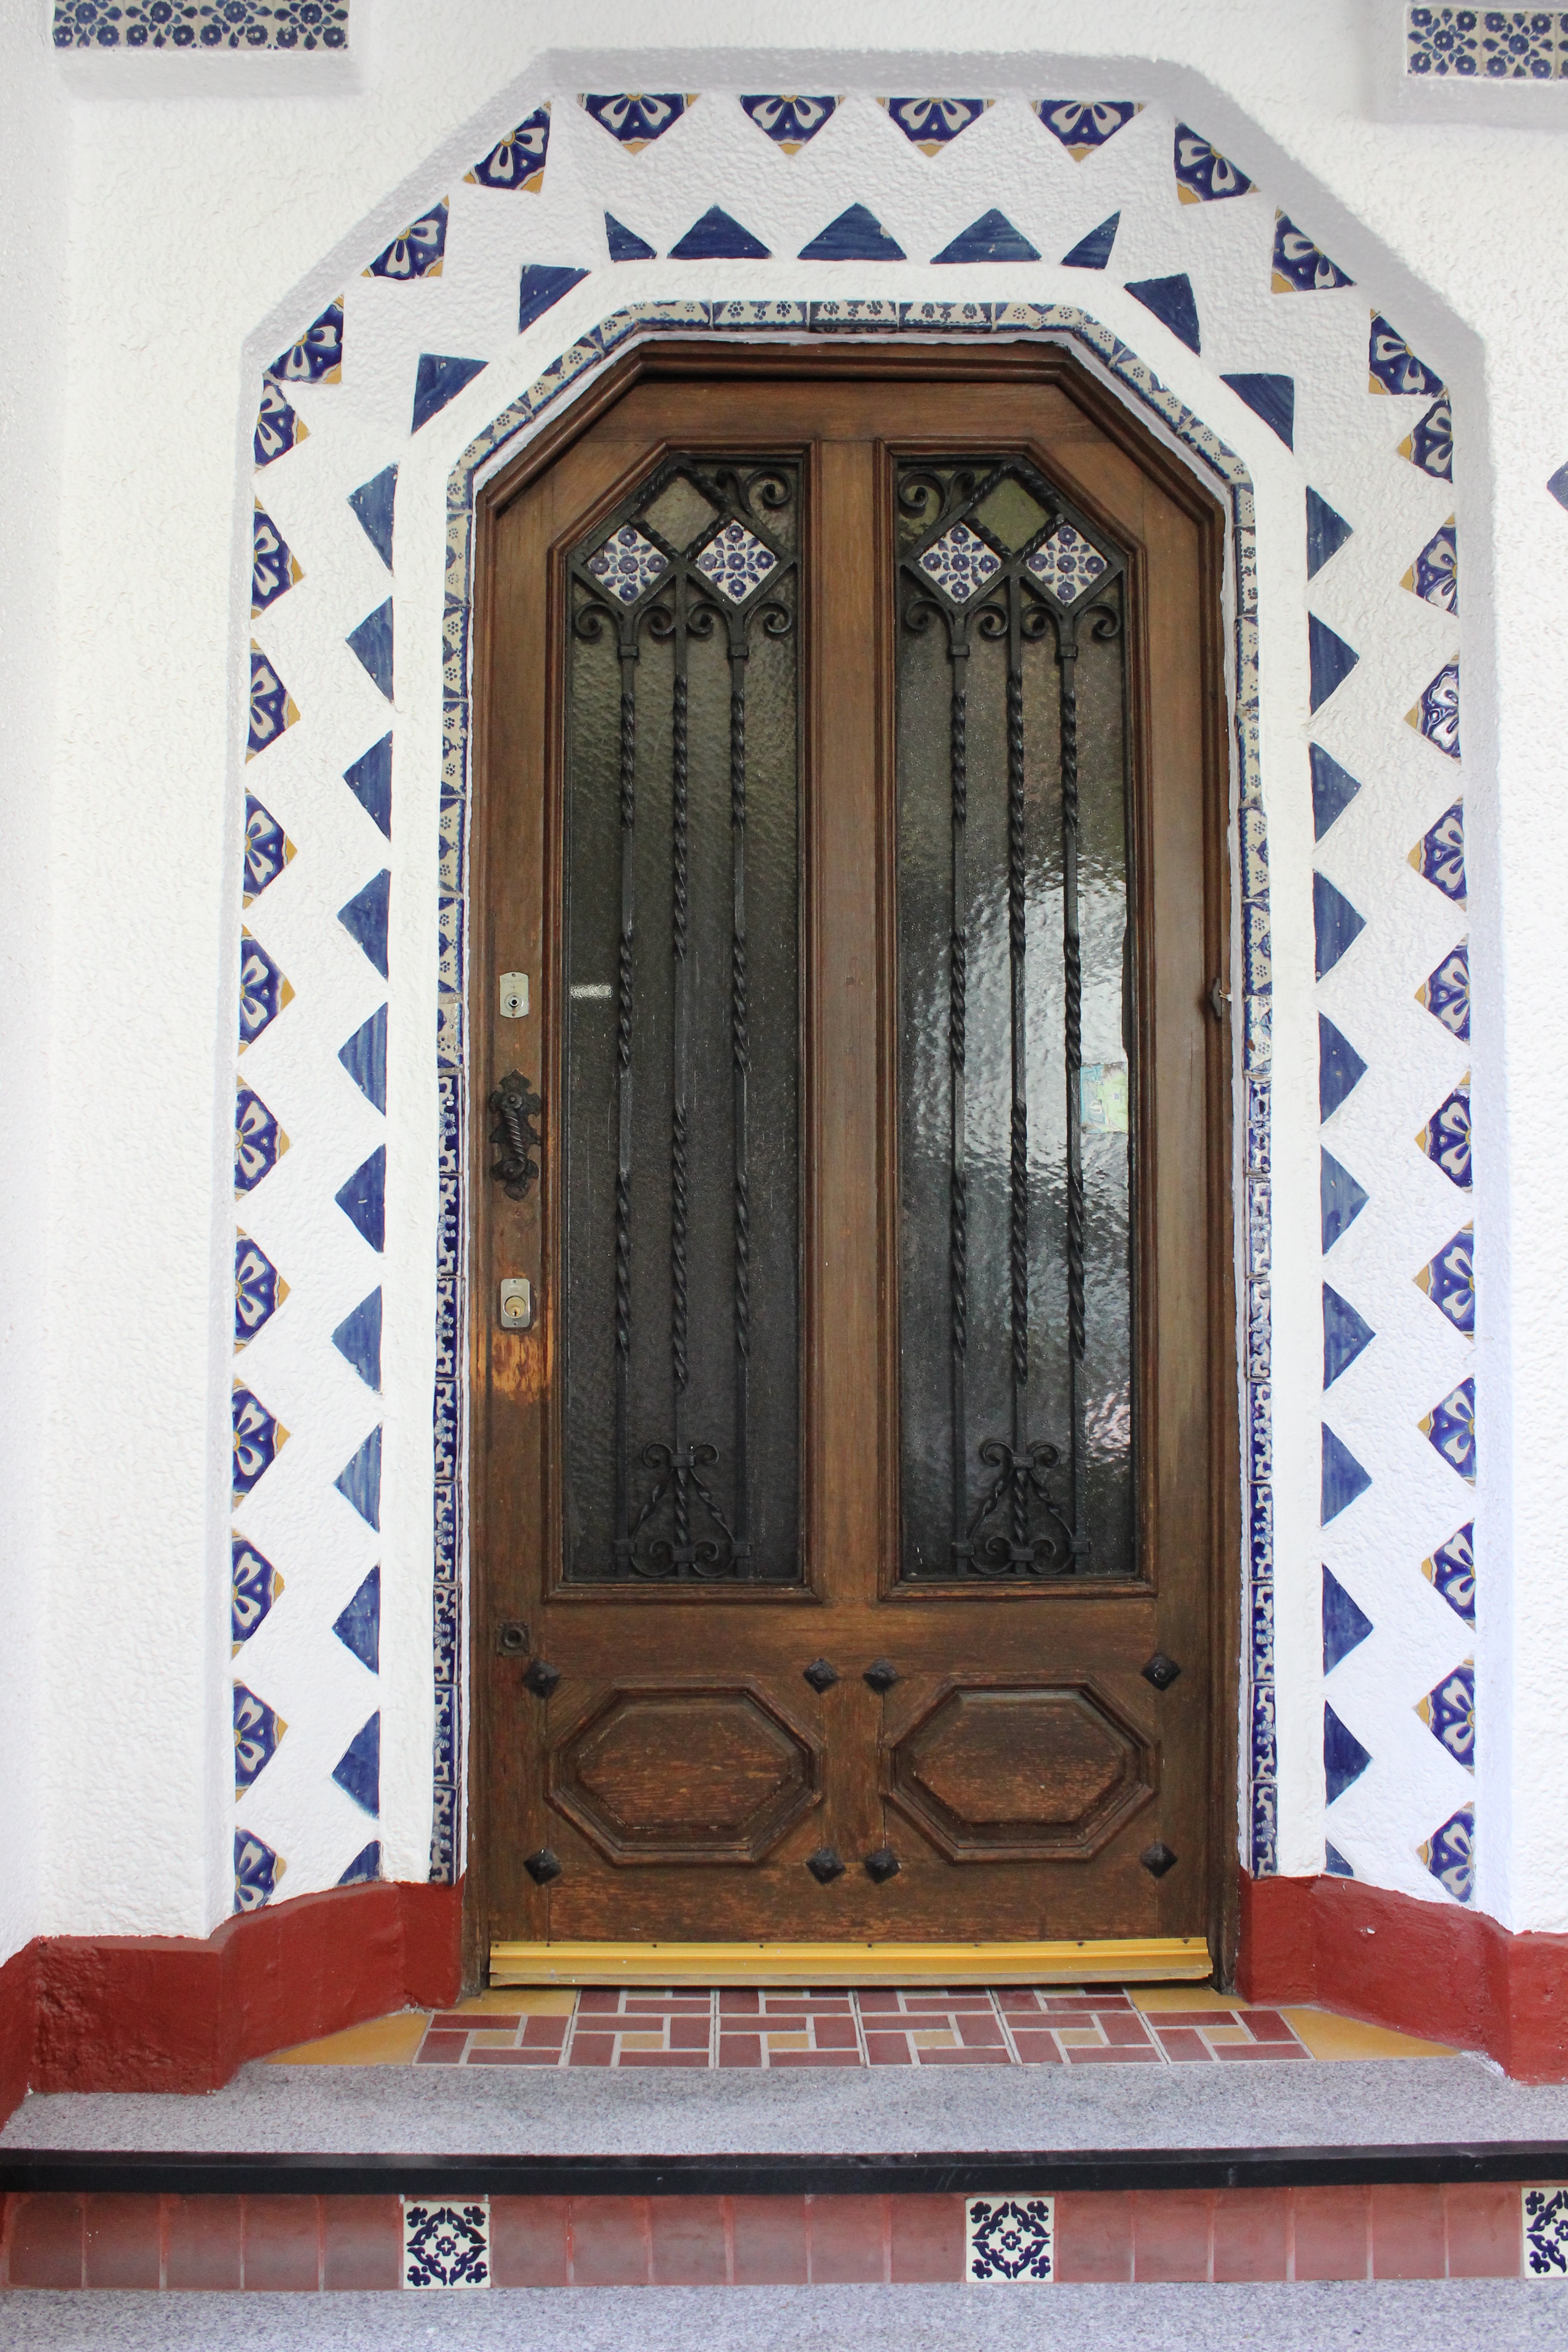
wood, street, window, city, facade, furniture, door, interior design, wooden door